New Ishigaki Airport

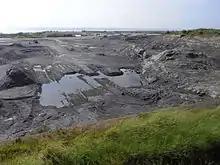
Construction site of New Ishigaki Airport, 2009

Before the current Ishigaki Airport open, Ishigaki Airport was the airport serving the city which was originally built during World War II as a military airstrip by the Imperial Japanese Army. Korean laborers were used for the construction of the military airstrip. The airstrip was built in the Maezato and Ōhama districts of Ishigaki, and opened in September 1942. The airstrip was used for the deployment of kamikaze units to attack American ships anchored off Okinawa Island during the Battle of Okinawa.